Question: Please indicate a possible affordance area of the bench that can be used for sitting on
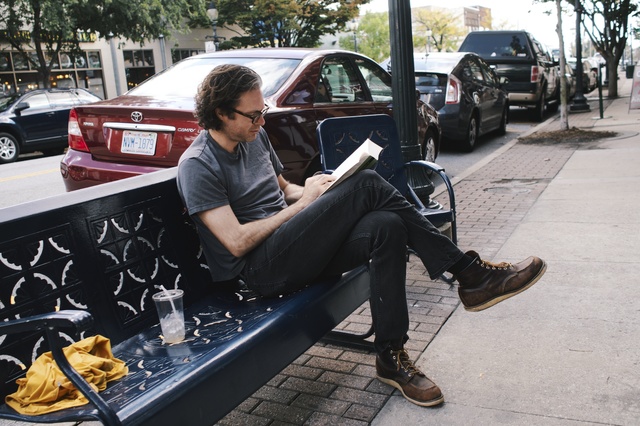
Answer: [20.5, 239, 414.5, 412]